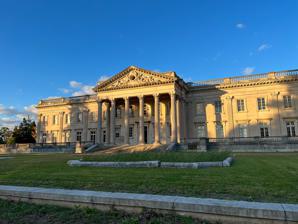
Building: Lynnewood Hall
Country: United States of America
Year built: 1900
Mansion in Elkins Park, Pennsylvania Lynnewood Hall Pictured in October 2023 General information Architectural style Neoclassical Revival Address 920 Spring Ave. Town or city Elkins Park, Pennsylvania Country USA Coordinates 40°4′30.67″N 75°8′27.01″W / 40.0751861°N 75.1408361°W / 40.0751861; -75.1408361 Construction started 1897 Completed 1899 Cost $8 million (equivalent to $293 million in 2023) Client Peter A. B. Widener Owner Lynnewood Hall Preservation Foundation (purchased from First Korean Church of New York in 2023) Technical details Floor area 70,000 square feet (6,500 m 2 ) Design and construction Architect(s) Horace Trumbauer Lynnewood Hall is a 110-room Neoclassical Revival mansion in Elkins Park, Pennsylvania . It was designed by architect Horace Trumbauer for industrialist Peter A. B. Widener and built between 1897 and 1899. Lynnewood Hall is the second largest surviving Gilded Age mansion in the United States and once housed the most significant and diverse collection of art in American history, additionally recognized as one of the most important collections of Western European Art in world history.  The collection had been assembled by Widener and his younger son, Joseph E. Widener . Peter Widener died at Lynnewood Hall at the age of 80 on November 6, 1915, after prolonged poor health. He was predeceased by his elder son George Dunton Widener and grandson Harry Elkins Widener , both of whom died when RMS Titanic sank in 1912. The structure changed hands a few times over the subsequent decades, with large portions of the estate grounds sold off in the 1940s, and has been predominantly vacant since 1952, when it was purchased by a Presbyterian seminary. As of 2023 [update] it is being renovated by the Lynnewood Hall Preservation Foundation, which announced a purchase agreement for the estate in February 2023. Description Built from Indiana limestone , the T-shaped Lynnewood Hall (dubbed "The last of the American Versailles " by Widener's grandson) measures 268 feet (82 m) long by 215 feet (66 m) deep. In addition to 55 bedrooms, the 110-room mansion had a large art gallery, a ballroom large enough for 1,000 guests, swimming pool, wine cellars, a farm, carpentry and upholstery studios, and an electrical power plant. The estate originally encompassed 300 acres, upon 33 of which a fenced ornamental garden was constructed. The fenced area includes a gatehouse and smaller Lynnewood Lodge (also known as Conklin Hall), built in the same style as the mansion. The mansion's grounds have remained contiguous since the 1952 sale. A 2014 article in The Philadelphia Inquirer described the mansion as "dripping with silk, velvet, and gilded moldings, the rooms furnished with chairs from Louis XV 's palace, Persian rugs, and Chinese pottery, the halls crammed with art by Raphael , Rembrandt , El Greco , van Dyck , Donatello ." TIME magazine published an account of a lavish party held at Lynnewood Hall in 1932. Art collection A 1917 portrait of the Raphael Room at Lynnewood Hall by William Bruce Ellis Ranken From 1915 to 1940, the spectacular art collection at Lynnewood Hall was open to the public by appointment between June and October. In 1942, Joseph E. Widener donated more than 2,000 sculptures, paintings, decorative art works, and porcelains to the National Gallery of Art . P.A.B. Widener had originally planned for the collection to go to the Philadelphia Museum of Art. The paintings included Raphael's Small Cowper Madonna , Bellini 's The Feast of the Gods , eight van Dycks, two Vermeers, fourteen Rembrandts, and a series of portraits by Gainsborough and Reynolds . The sculptures included Donatello's David and Desiderio da Settignano 's St John the Baptist . History Construction and early years By the time Horace Trumbauer was commissioned by Peter A.B. Widener to build Lynnewood Hall, Trumbauer had already designed the Widener family's Philadelphia townhome and house in New York City. Trumbauer collaborated with the French firm Carlhian et Fils to design the mansion's interiors, utilizing large amounts of salvaged European furniture, tapestries, and rooms. The mansion's 18th-century ballroom, one of the largest on the eastern seaboard, was imported from Italy. Construction began in 1897, and the mansion was opened after only two years of construction with a gala held on December 19, 1899. The mansion was built on a property of 300 acres, and its ornamental gardens, covering 33 acres, were originally fashioned by head gardener William Kleinheinz. The gardens included a large fountain by Henri-Léon Gréber , one of only two major surviving Gréber commissions in America. After Peter A.B. Widener's death Upon Peter A.B. Widener's death in 1915, the property passed to his son, Joseph . In 1916, the gardens were redesigned in the French style by Jacques Gréber (son of Henri-Léon), also master designer of the Benjamin Franklin Parkway and, later, the 1937 Paris Exhibition . Boasting stables, greenhouses, a polo field, and a reservoir, the estate employed a staff of 100 at its peak. Joseph's son, Peter A.B. Widener II , was a passionate dog breeder, constructing extensive kennels on the property starting in 1920. As a result, the grounds were used for training military dogs during World War II . Joseph Widener donated the estate's massive art collection to the National Gallery of Art in 1942, and upon his death one year later, the southern part of the estate was sold for development in 1943. The house, its gardens, and its outlying buildings were sold shortly afterwards to a private buyer who hoped to turn the property into a Protestant seminary, when this buyer defaulted on his $99,000 mortage, the property was temporarily repossessed by the Wideners. Sale and seminary use Lynnewood Hall was purchased in 1952 by Faith Theological Seminary , a Christian school of higher education headed by Carl McIntire . The purchase price was US$192,000 (equivalent to $2,200,000 in 2023). The Seminary trained hundreds of ministers and Christian leaders at Lynnewood Hall for over 40 years. As the Seminary began to experience financial difficulties, it dismantled large parts of the mansion's interior, selling off what was severable. In 1996, the property was sold to the First Korean Church of New York, a Presbyterian -affiliated church with ties to Faith Theological Seminary, in a Sheriff's Sale . By the time of the property's purchase, all three of the remaining buildings on the property, Lynnewood Hall, Lynnewood Lodge, and the gatehouse, were in various states of dilapidation, with the gatehouse being fully abandoned. First Korean Church sought numerous times to turn the property back into a seminary and church, beginning in 1998, but failed to in a string of applications and lawsuits. The mansion's ballroom in 2023 In 2006, in First Korean Church of N.Y., Inc. v. Montgomery Cnty. Bd. of Assessment Appeals, the court found that the property had not demonstrably been used for religious or educational purposes since 1998. The church continued to sell off remaining parts of the property. In 2006, Lynnewood Hall's Gréber fountain was sold at auction. After a final February 2012 ruling that First Korean Church did not qualify for a tax exemption, Dr. Richard S. Yoon, the church's president and pastor, gave an interview to the Philadelphia Inquirer where he stated his intent to finally relocate the church and end the legal battle. Further sale and restoration This property was on the market for $11,000,000 in May 2019. Despite multiple offers above the asking price, the home remained unsold. A historical restoration architect estimated in 2014 that it would take about $50 million to restore the mansion to its former glory; however, Realtor Frank Johnson suggests the property could be renovated for $3 million to $8 million. On July 5, 2022, it was announced that Lynnewood Hall Preservation Foundation was established with the goal of acquiring "the Trumbauer-designed Widener Family Estate, a true architectural masterpiece, and see it restored to its former breathtaking glory." On February 8, 2023, a purchase agreement was announced for the property by the foundation, with plans for the restored gardens to be open to the public as a park, and to fully restore the hall. On June 27, 2023, the mansion's sale was finalized for $9 million, and ownership passed to the nonprofit Lynnewood Hall Preservation Foundation. A music video for the song "Come on Heartache" by the band The Menzingers was filmed onsite at Lynnewood Hall in September 2023. References